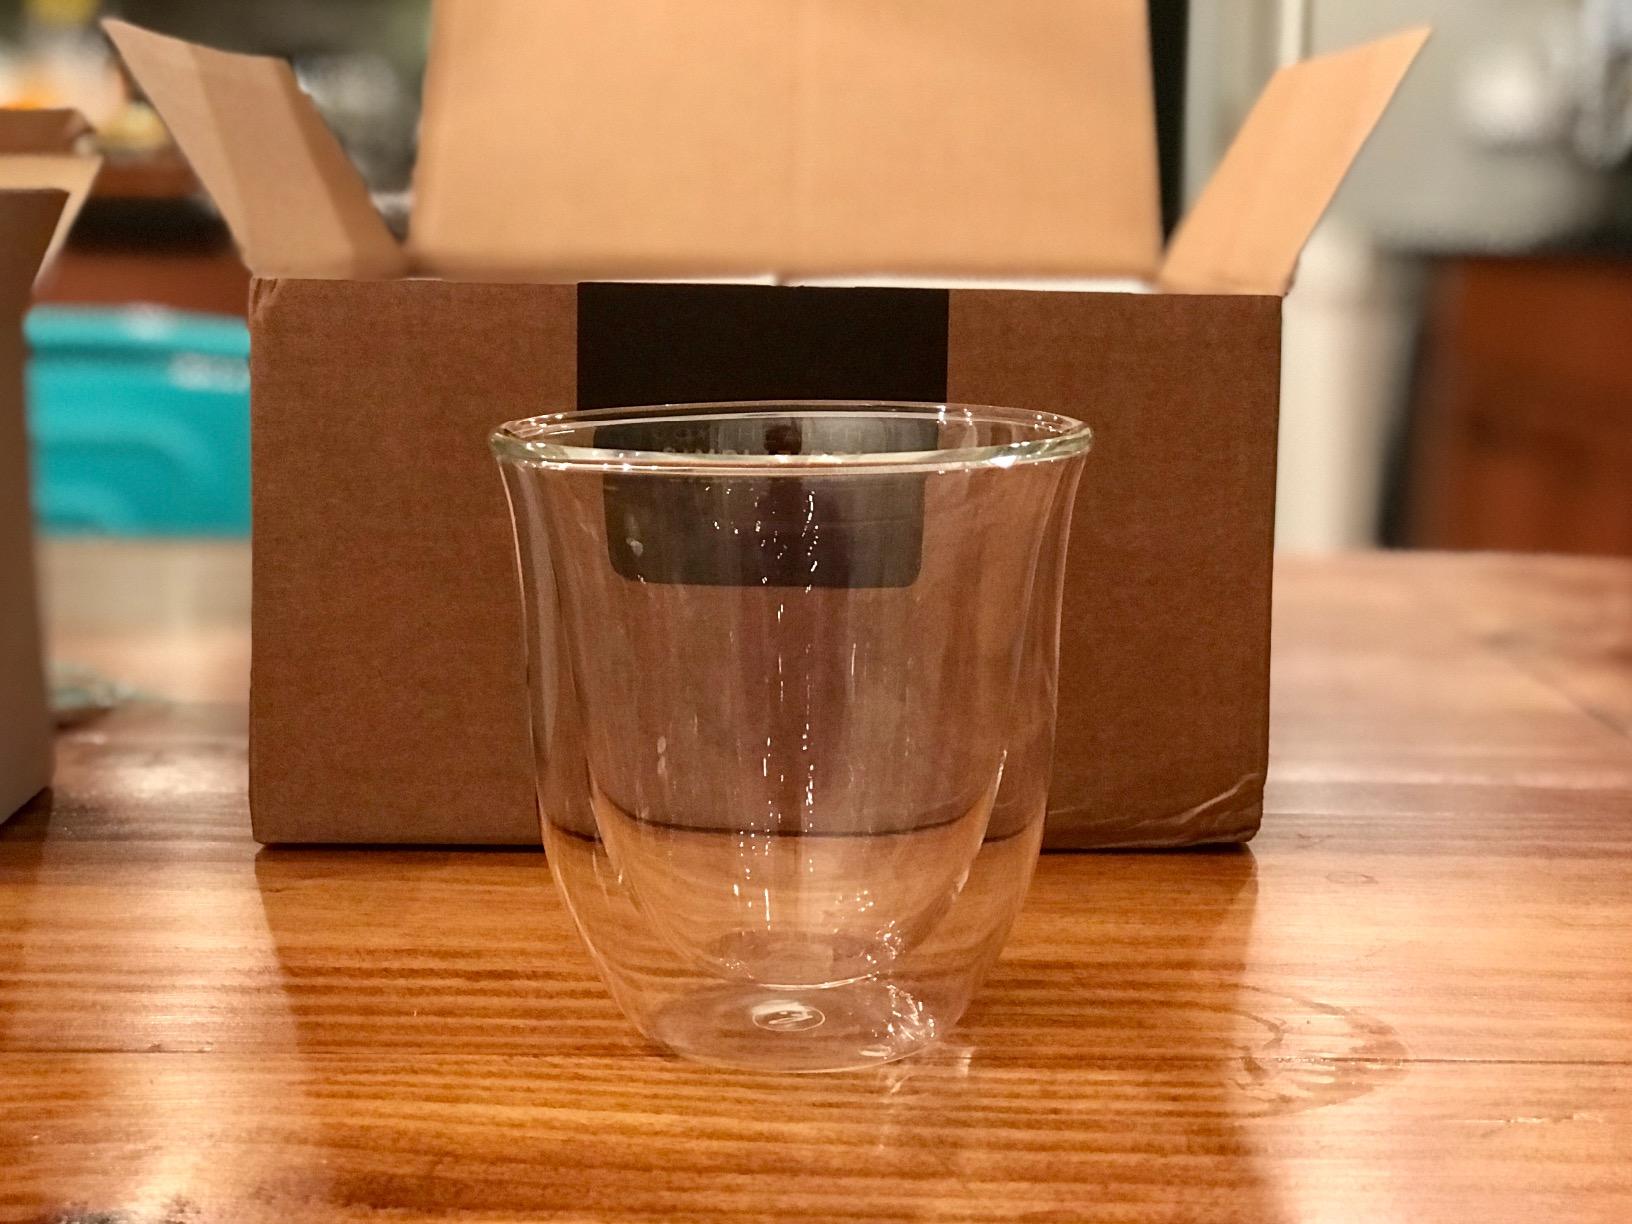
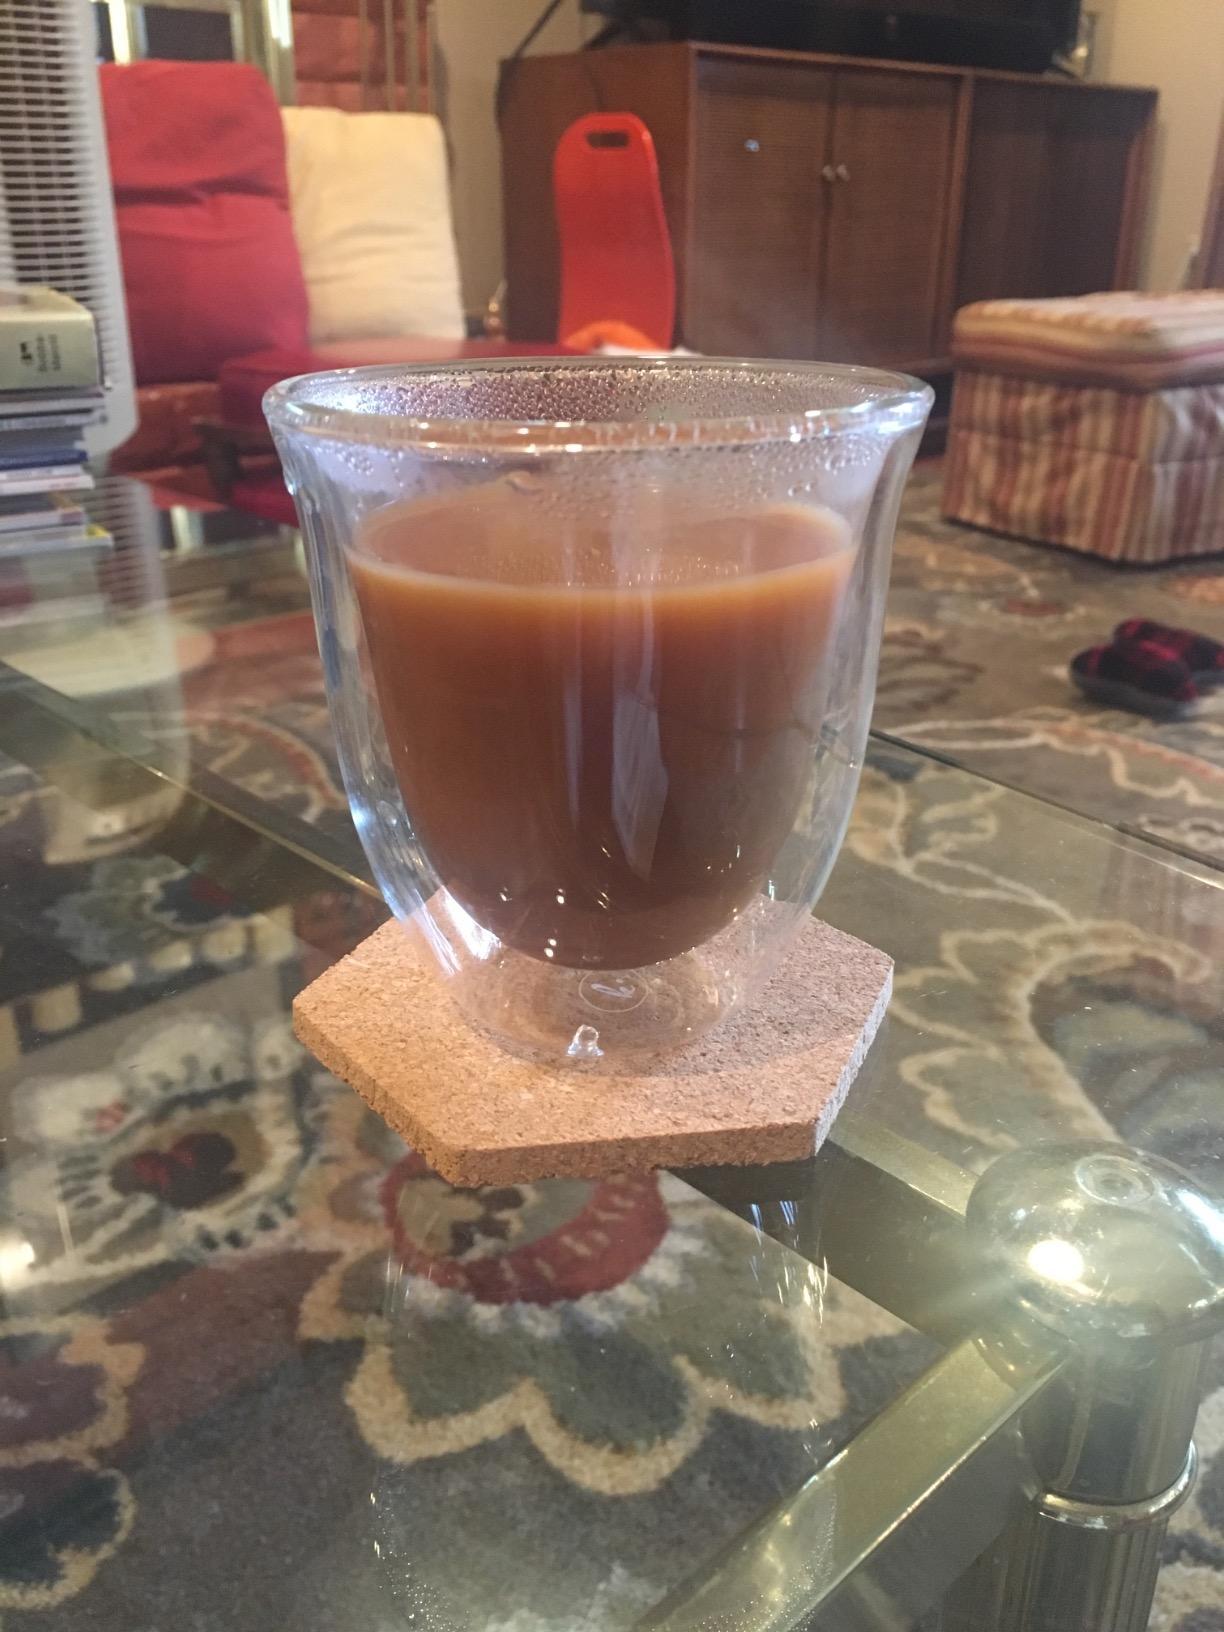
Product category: items_mug
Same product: yes